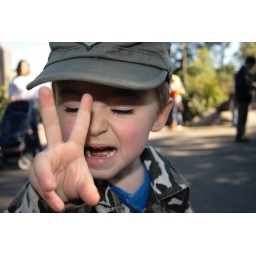
Anthony giving the peace sign dress ironically in his army gear